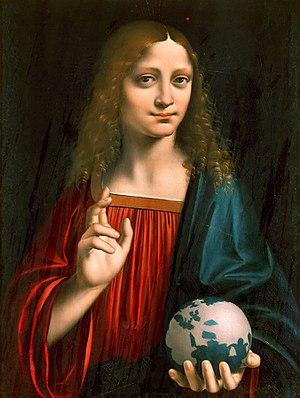
Marco d'Oggiono est un peintre italien de la haute Renaissance, élève de Léonard de Vinci.
Le Salvator Mundi est une peinture à l'huile sur bois de noyer, sur le thème du Christ rédempteur, attribuée suivant la plupart des experts à Léonard de Vinci en totalité ou en partie à ses élèves Bernardino Luini ou Giovanni Antonio Boltraffio. Le Musée du Louvre, à travers Vincent Delieuvin en 2019, n'exprime plus aucune attribution, souhaitant encourager plus de recherches sur l'œuvre. Afin de le distinguer des copies de l'atelier de Vinci, le tableau, dont la restauration a été très critiquée, est aussi appelé Salvator Mundi, version dite « Cook », du nom d'un de ses anciens propriétaires, Francis Cook.